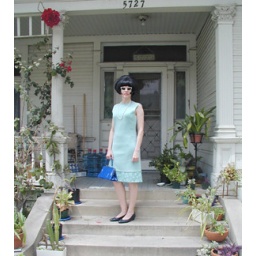
I'm wearing a black wig and vintage dress, standing on my friend's porch in Highland Park, CA